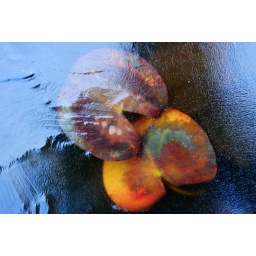
These were frozen in a pot of water in my mum's garden